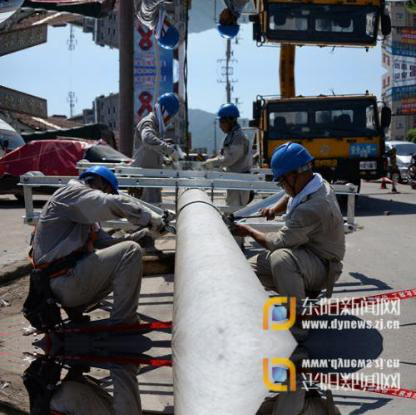
Objects in the image:
label: helmet
label: helmet
label: helmet
label: helmet
label: helmet
label: helmet